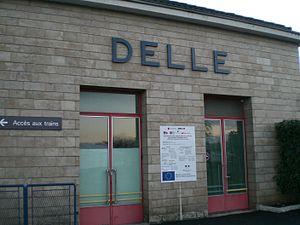
Delle est une commune française située dans le département du Territoire de Belfort en région Bourgogne-Franche-Comté, chef-lieu de canton. Son territoire communal jouxte la frontière avec la Suisse, et son agglomération se prolonge au-delà de cette frontière.